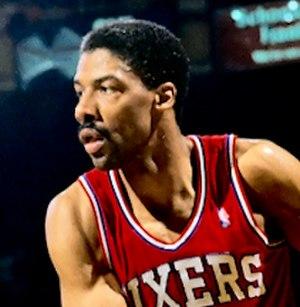
Cette liste des récompenses et honneurs de l'American Basketball Association recense les honneurs accordés par la ligue de basket-ball professionnelle American Basketball Association, active de la saison 1967–68 jusqu'à sa fusion dans la NBA en 1976.
Julius Winfield Erving II, né le 22 février 1950 à Roosevelt Island, surnommé Dʳ. J est un des plus grands joueurs de basket-ball de l'histoire, jouant au poste de petit ailier.